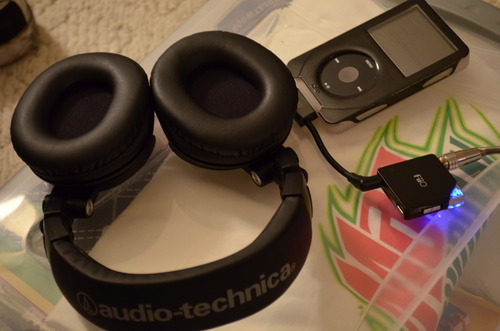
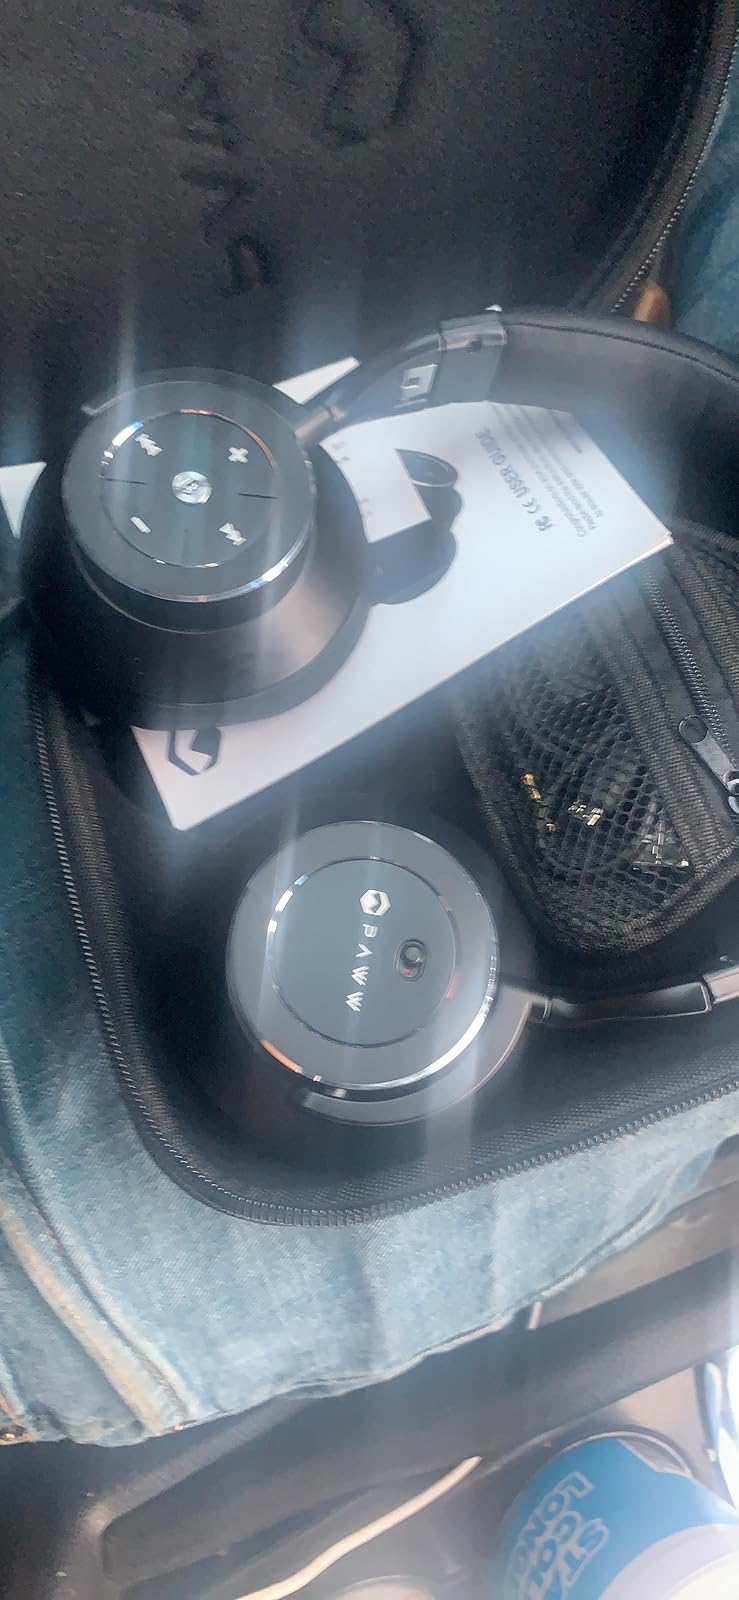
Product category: headphones
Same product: no